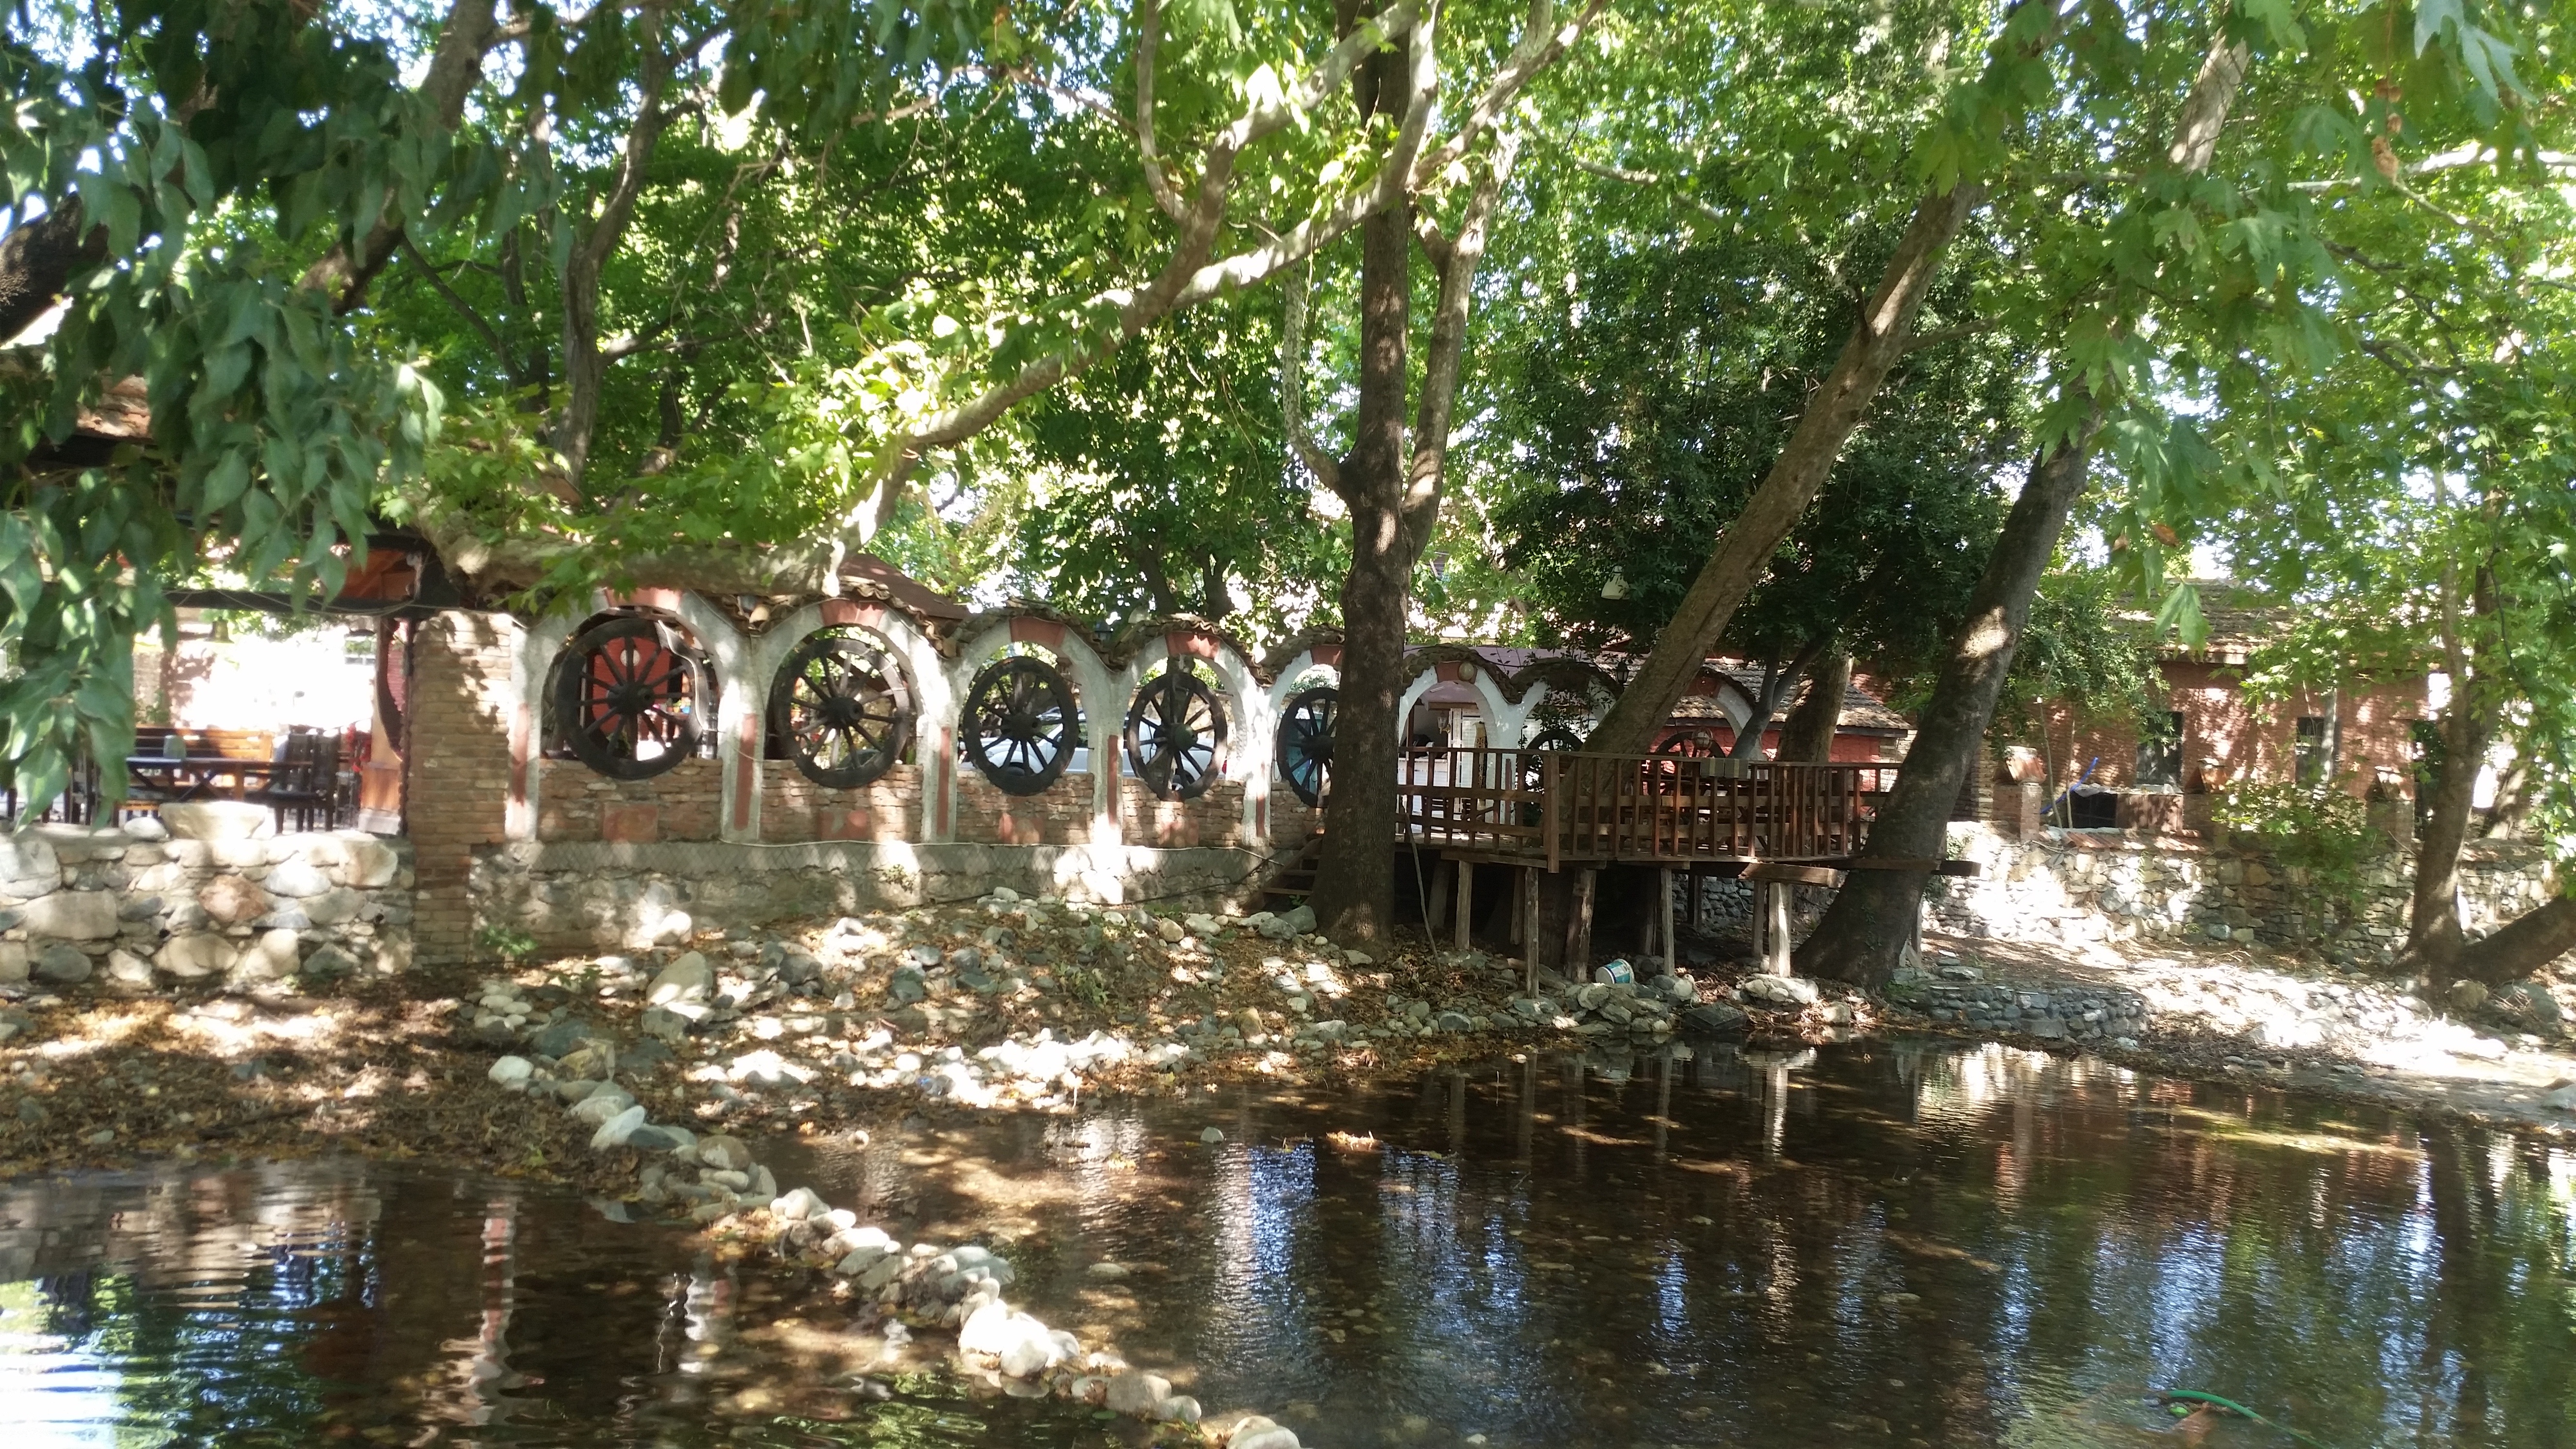
village, pond, jungle, tourism, waterway, resort